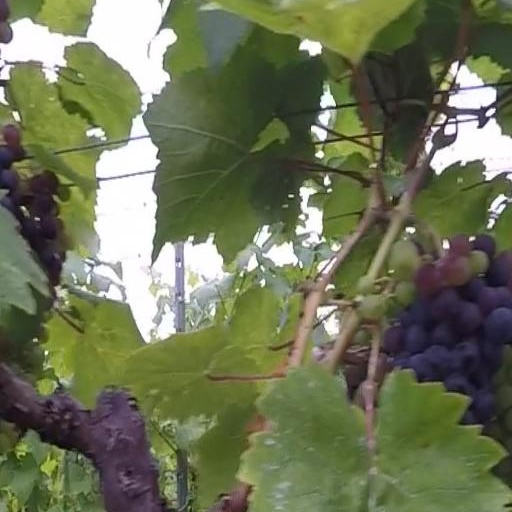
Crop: grape